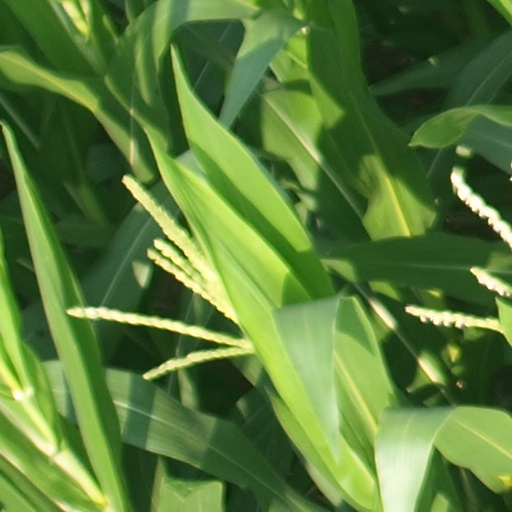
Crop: maize; corn